Yukon–Koyukuk School District

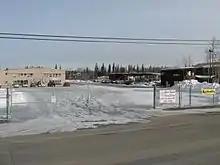
District headquarters

Yukon–Koyukuk School District (YKSD) is a school district headquartered in College, a census-designated place in Fairbanks North Star Borough, Alaska. It serves the Yukon–Koyukuk area.